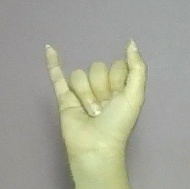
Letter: ya